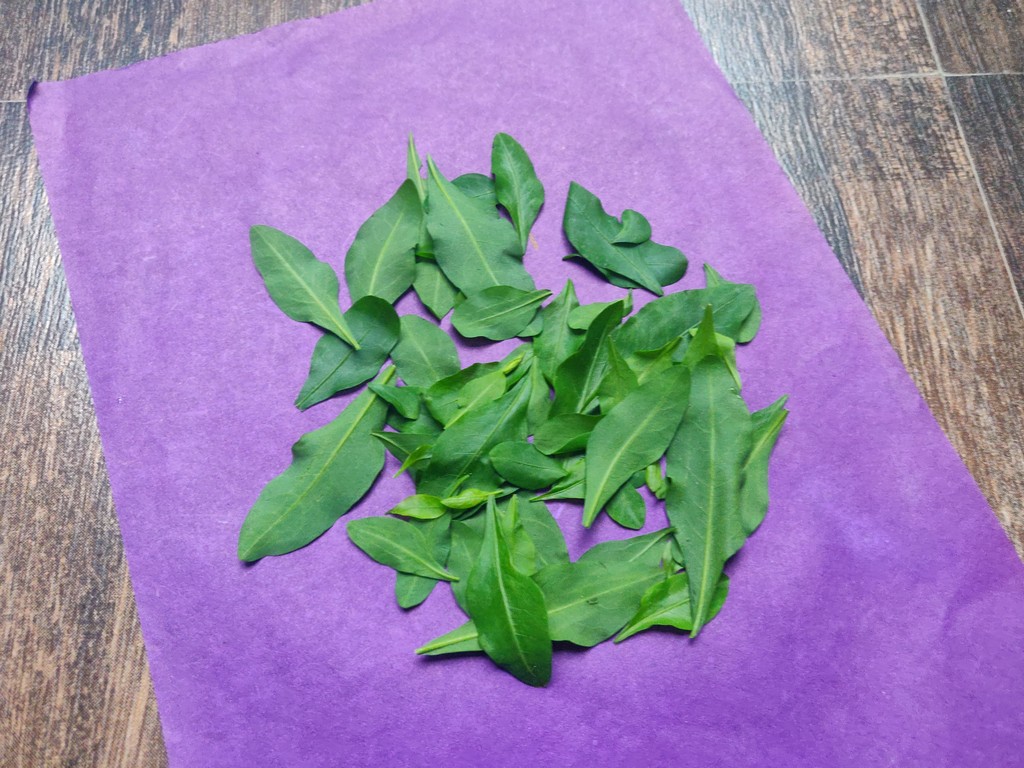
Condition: Healthy
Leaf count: multiple
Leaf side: unknown